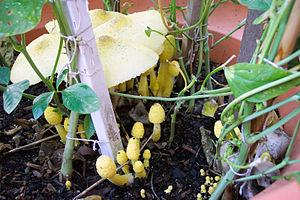
Leucocoprinus birnbaumii, anciennement Lepiota lutea, est un champignon basidiomycète de la famille des agaricacées.